Chabanais

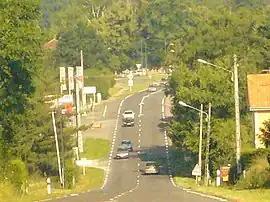
Route nationale 141

Chabanais is a commune in the Charente department in southwestern France.